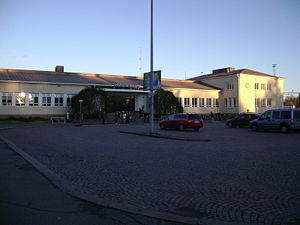
Riihimäki
Riihimäki er en stationsby og kommune i Egentliga Tavastland i det sydlige Finland. Byen ligger ca. 69 kilometer nord for Helsinki og 109 kilometer sydøst for Tampere. Riihimäki udgør en form for jernbaneknudepunkt da jernbanestrækninger fra hele landet samles her inden de kommer til Helsinki. Skydevåbensproducenten Sako, Ltd. har en primær fabrik i Riihimäki.